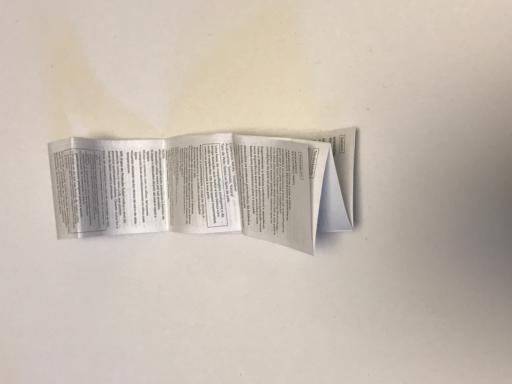
Waste category: paper